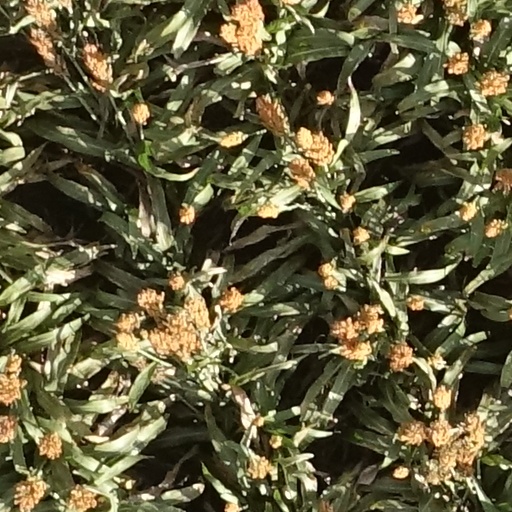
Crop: sorghum